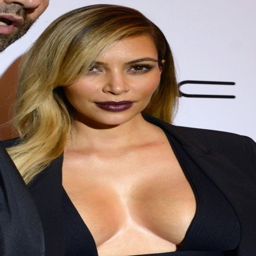
person personifies the heavily made up look , complete with big hair and fake eyelashes